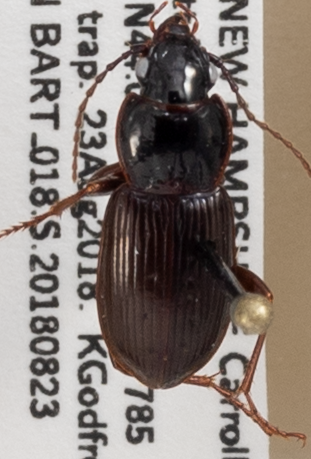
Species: Pterostichus pensylvanicus
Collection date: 2018-08-23
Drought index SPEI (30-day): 0.47
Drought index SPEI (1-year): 0.17
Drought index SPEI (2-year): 0.54